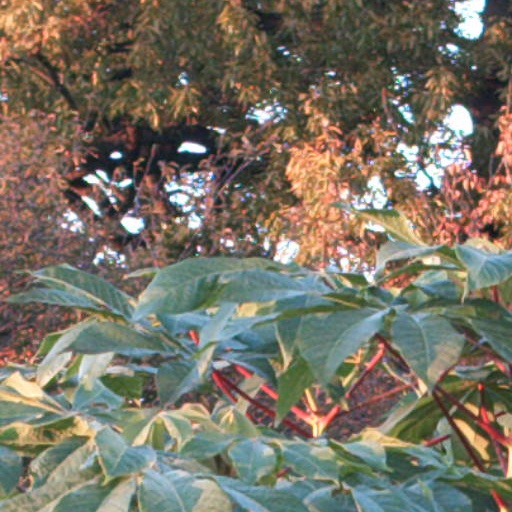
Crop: cassava